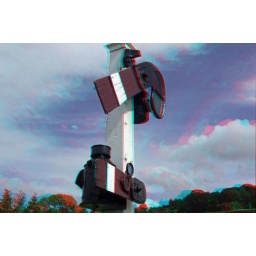
Lake Bala Steam Railway in anaglyph 3D stereo red blue glasses to view